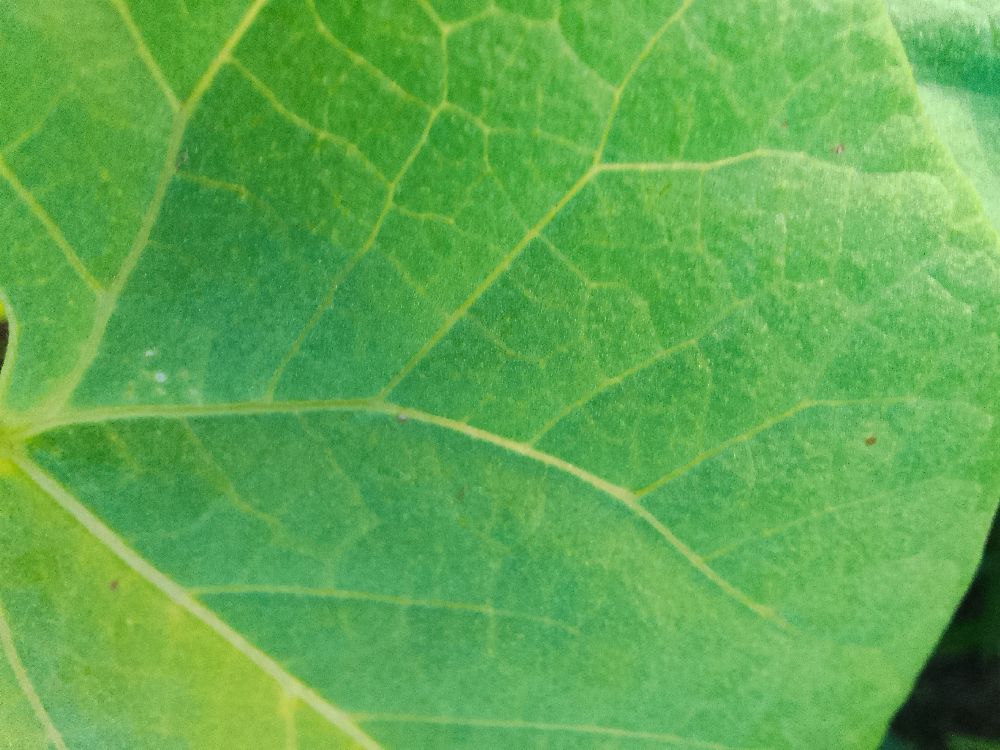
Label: healthy